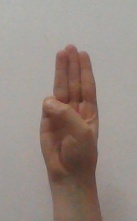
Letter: thaa